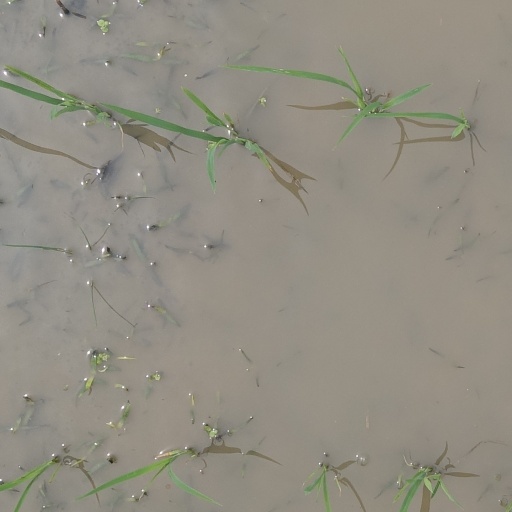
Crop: rice